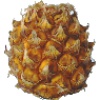
Label: pineapple_mini